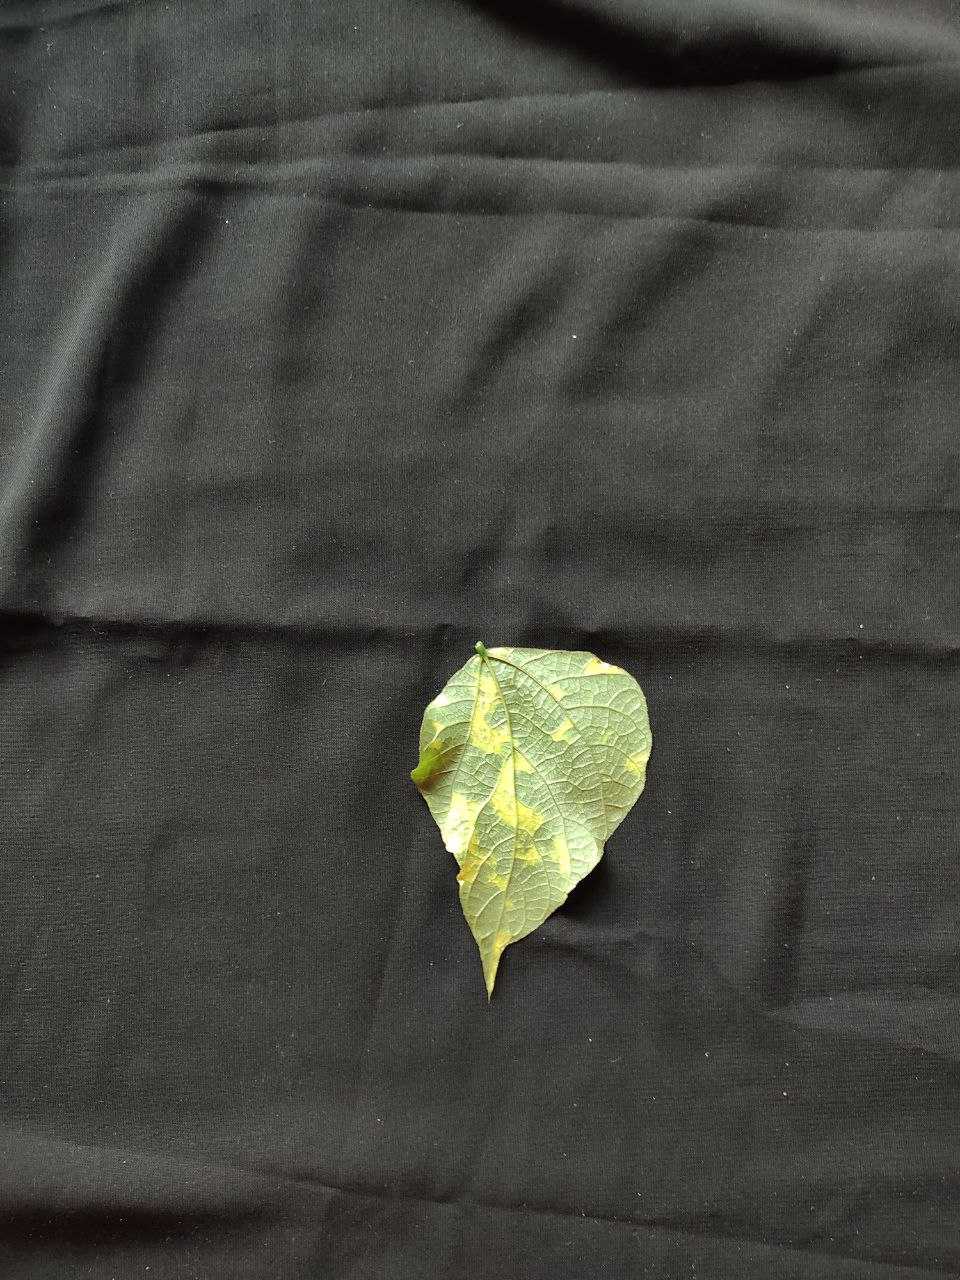
Crop: bean
Leaf condition: Mosaic Virus